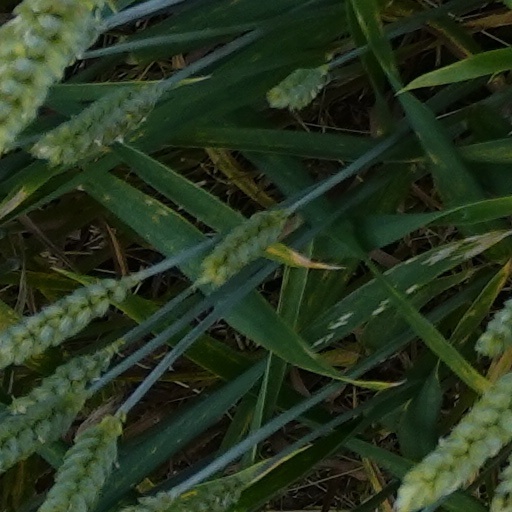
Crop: wheat